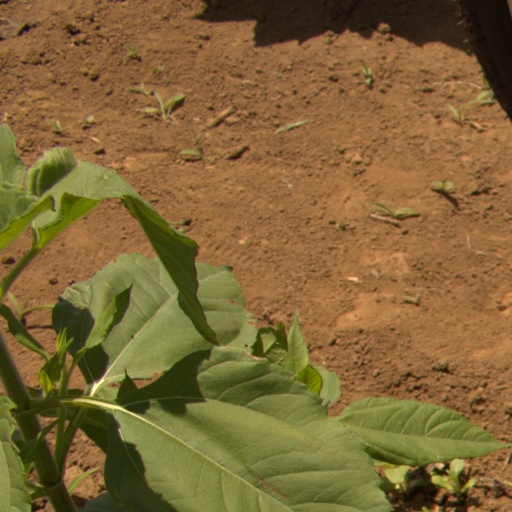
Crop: Jerusalem artichoke